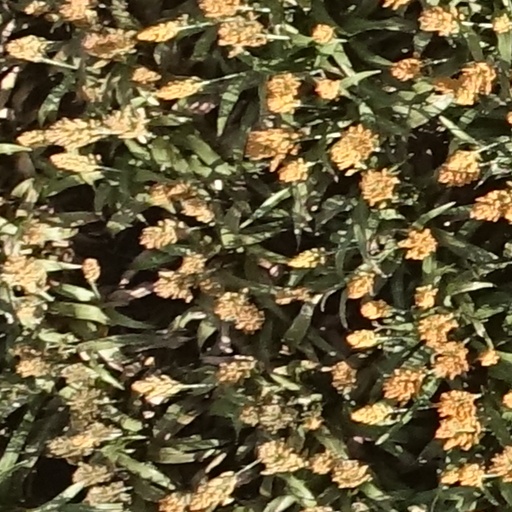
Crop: sorghum